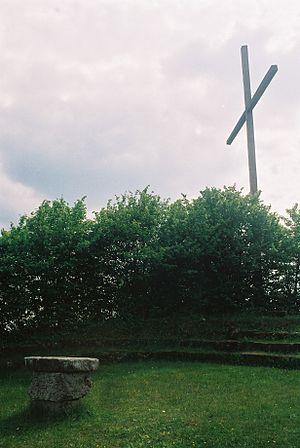
Adam von Trott zu Solz est un juriste, diplomate et résistant allemand au nazisme, né le 9 août 1909 à Potsdam et mort le 26 août 1944 à la prison de Plötzensee à Berlin.